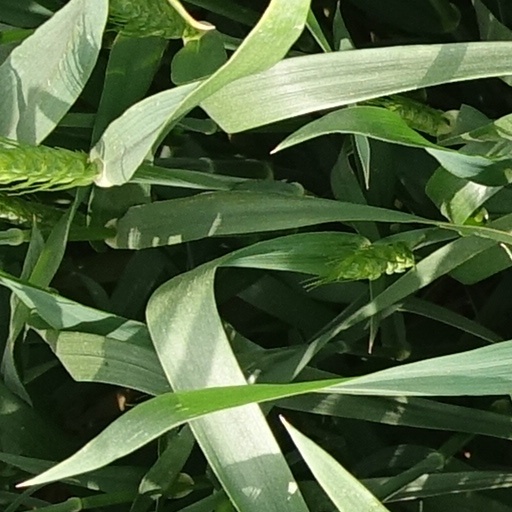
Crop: wheat